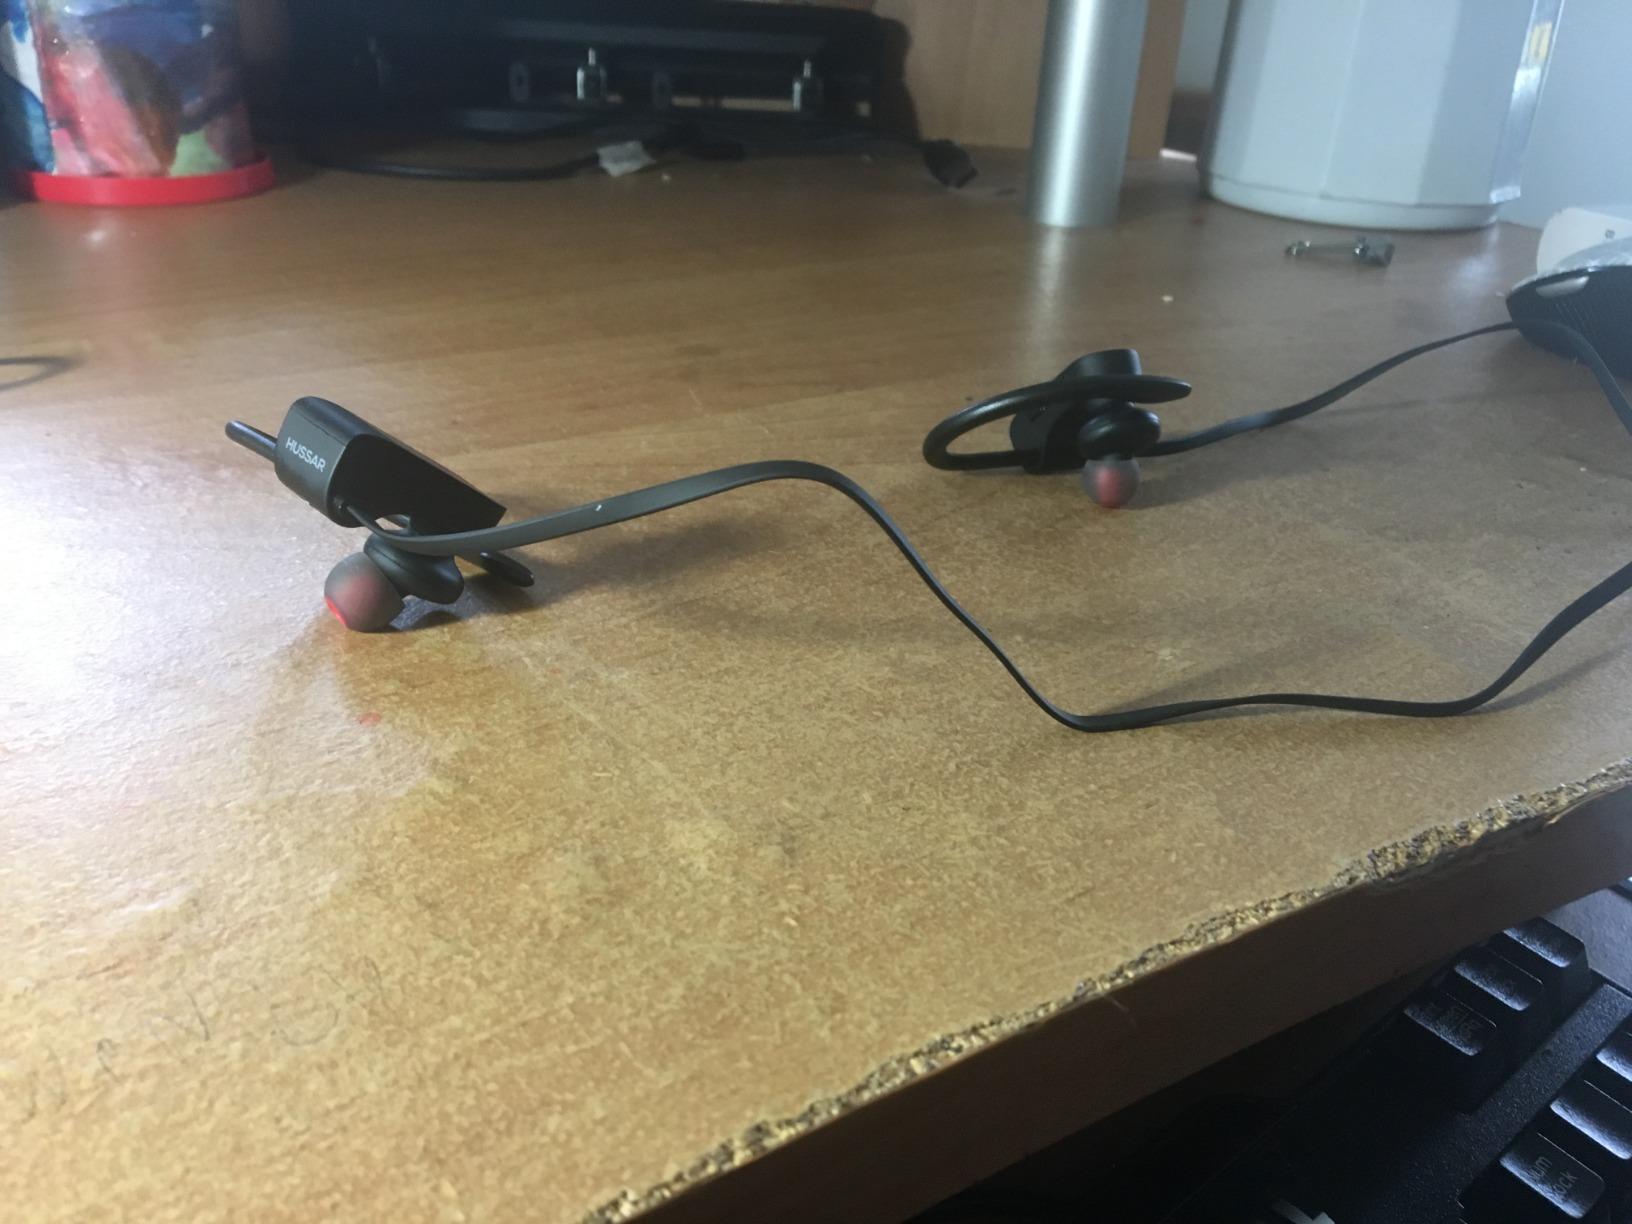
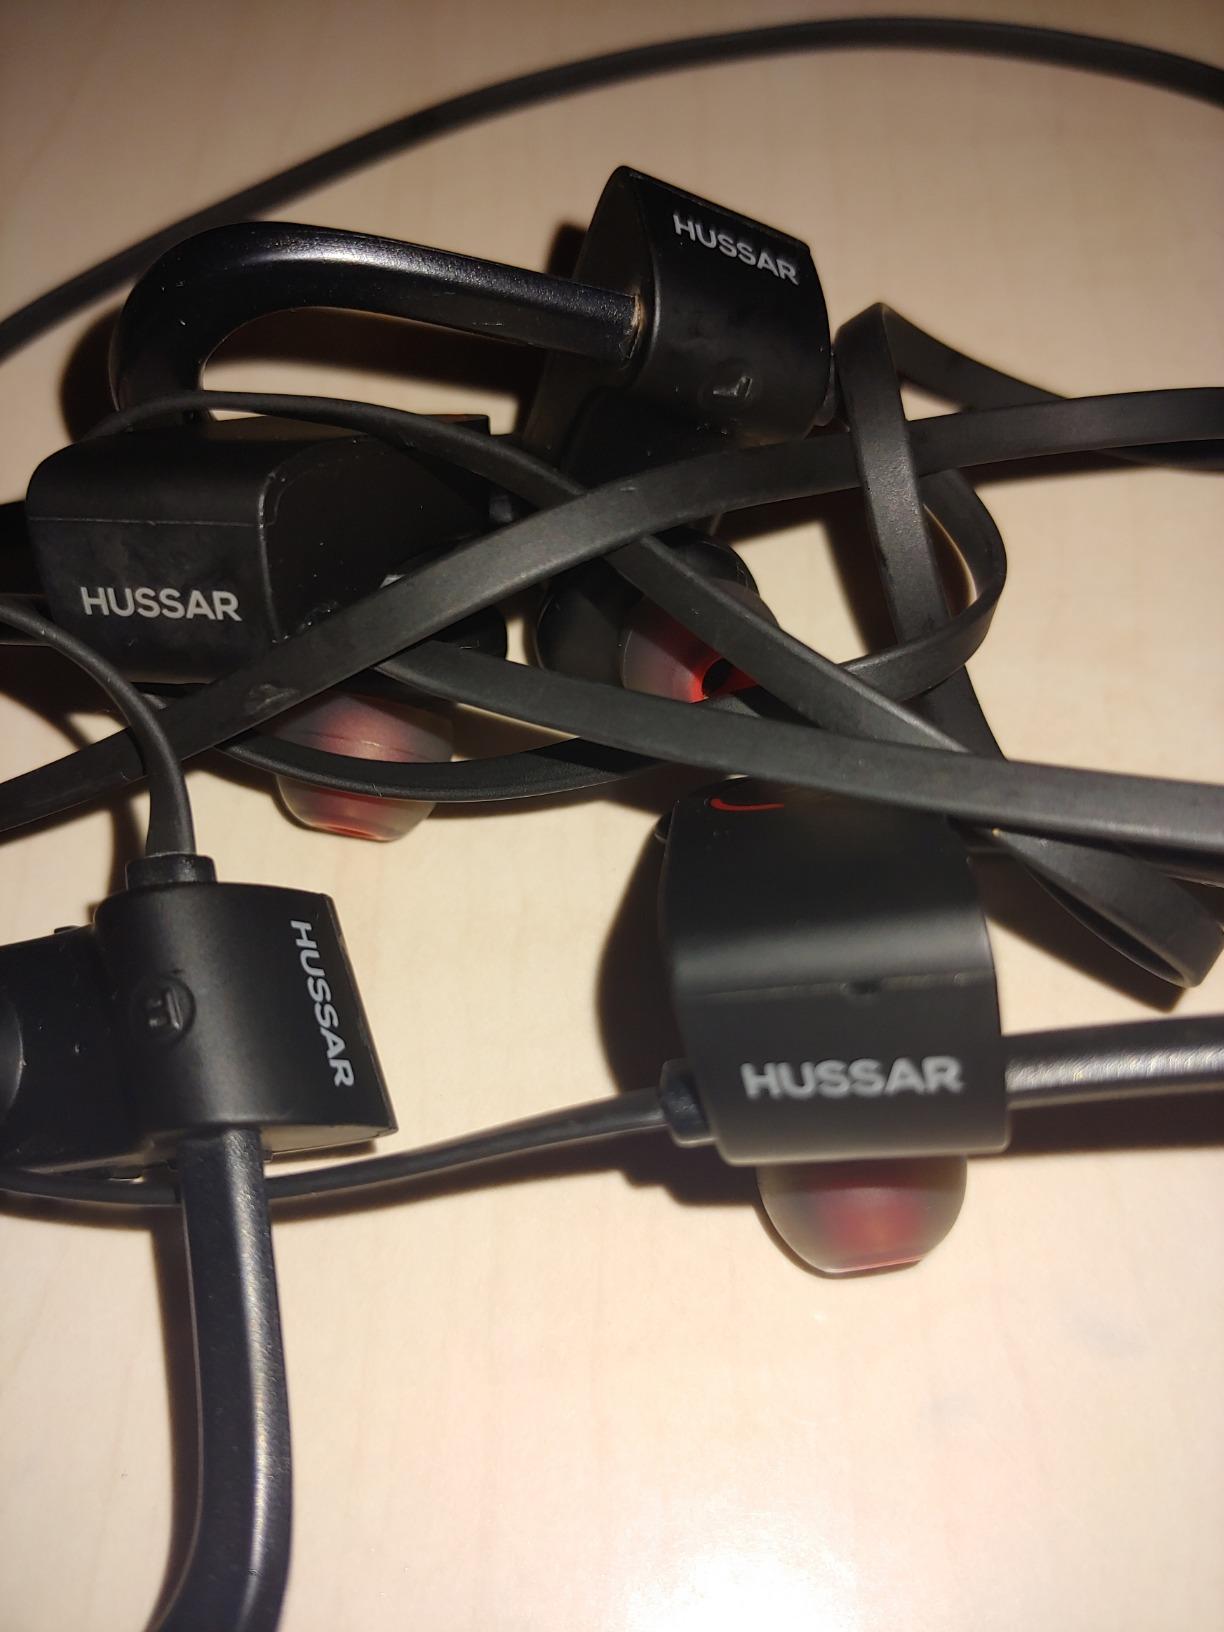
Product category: headphones
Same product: yes